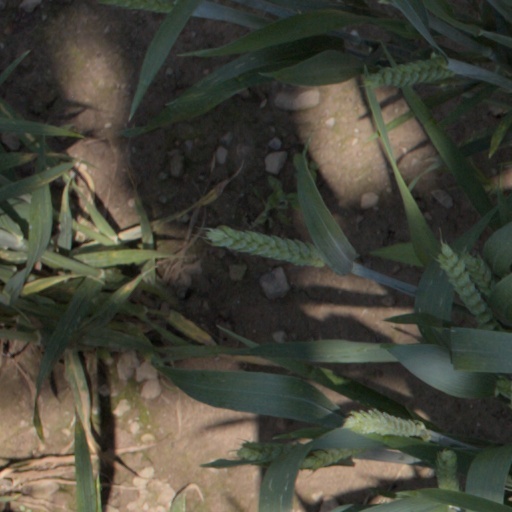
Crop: wheat